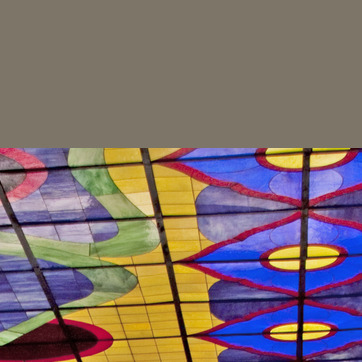
Material: glass